Ballygally

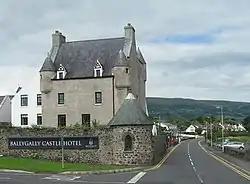
Ballygally Castle Hotel incorporates a 17th-century tower house

The bawn and walled garden are registered as Scheduled Historic Monuments at grid ref: D3725 0781.